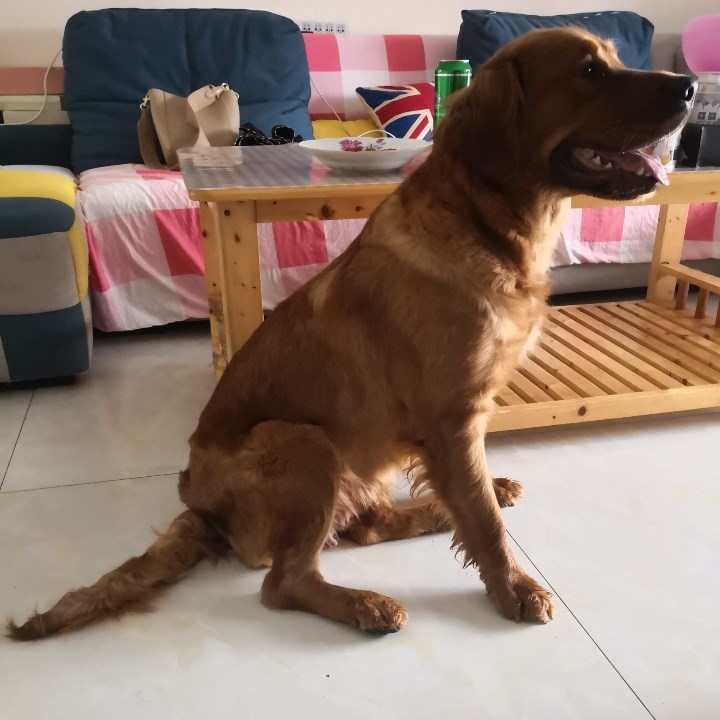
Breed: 5355-n000126-golden_retriever